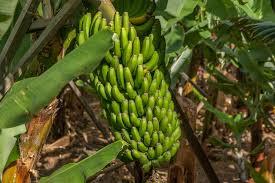
Huu ni mkungu mkubwa wa ndizi ambazo  bado hazijaiva zikiwa zimetandaa kwenye mti wa ndizi. Ndizi hizo zinaonekana kuwa za rangi ya kijani kibichi, zikiashiria  kuwa bado zinahitaji muda kabla ya kukomaa na kuwa tayari kuliwa. Majani makubwa ya majani kibichi ya mti wa ndizi  inaonekana pembeni.